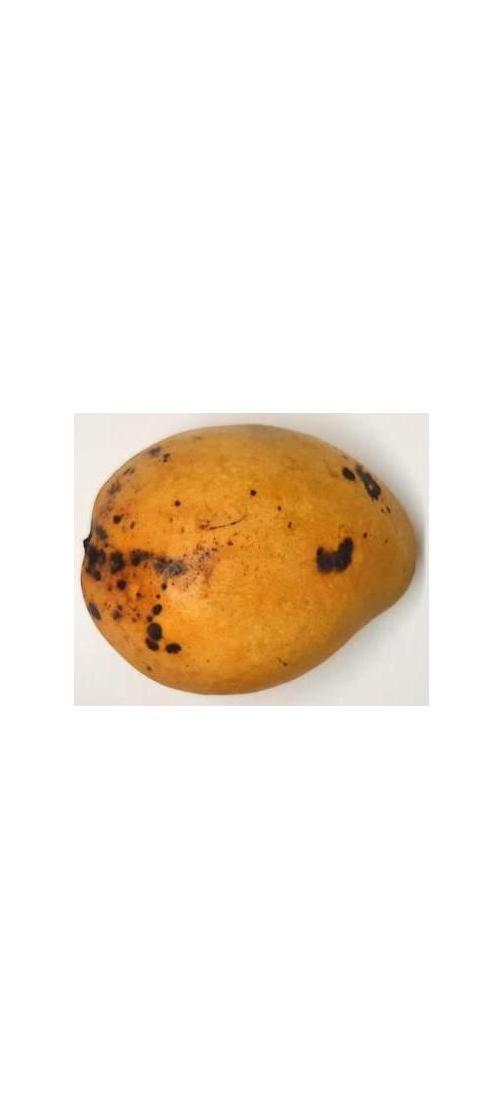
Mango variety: Bari-11